John of Matha

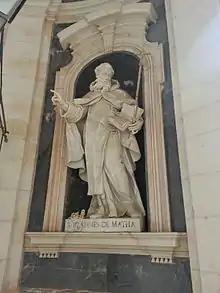
A statue of John of Matha Saint at the main entrance of Mafra Palace, Portugal

In 1655, his relics were translated from Rome to Madrid. His cultus was approved in 1665, and his feast day on the current General Roman Calendar is 17 December. Traditional Catholics that observe the Extraordinary Form of the Mass still observe his old feast day on 8 February.